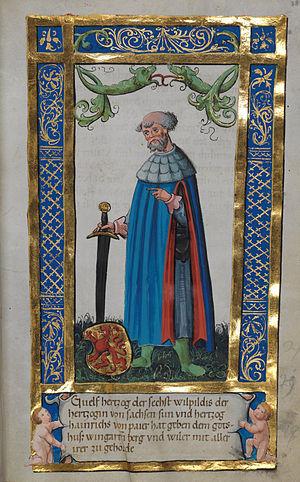
Welf VI, est un noble germanique qui fut duc de Spolète de 1152 à 1160 et de 1167 à 1171 et marquis de Toscane de 1152 à 1171